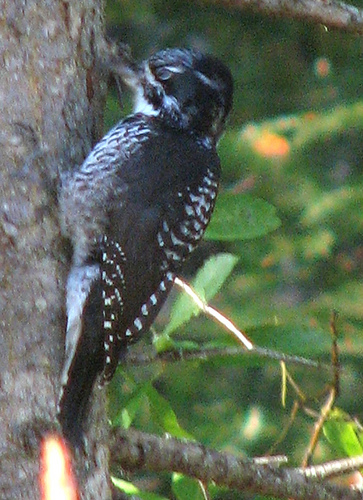
a small woodpecker with a black and white mottled breast and back.
bird with small beak with white throat and white and black belly with black and white secondaries.
a small bird that is spotted white and black with a large head for its size.
this bird has black secondaries and outer retrices, but is black and white speckled on its primaries, chest, and eyebrow.
a medium sized bird with a black crown,and black wings
this bird is black with white and has a long, pointy beak.
this bird has wings that are black and has a white belly
this bird is black with white and has a very short beak.
small speckled bird with black and white speckled breast, black primaries/secondaries.
this bird has black and white back with a black bill.
Species: American Three Toed Woodpecker